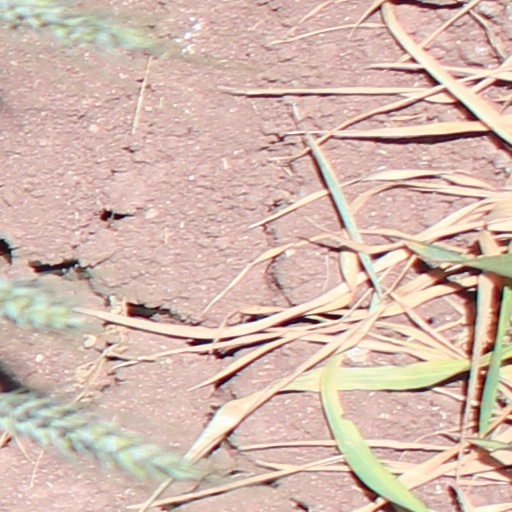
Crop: wheat